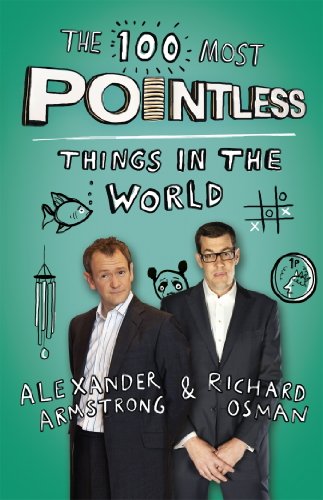
The 100 Most Pointless Things in the World: A pointless book written by the presenters of the hit BBC 1 TV show (Pointless Books)
Category: Buy a Kindle
Review The must-have present. * Kate Skipper, The Independent * 'We gave 100 people 100 seconds to name the greatest show in the history of television. There was only one pointless answer and it was Pointless. And now in book form.' * Stephen Fry * 'I love Pointless. It's funny, and it makes me feel less thick. Like all the best dates.' * Sarah Millican * 'Pointless is a fascinating microcosm of life: as this formidable tome reveals, success therein depends on a combination of intelligence, chance and having a good partner.' * Sir Tim Rice * About the Author Alexander Armstrong is a presenter, comedian and actor and part of the comedy duo Armstrong and Miller. He presents Pointless with Richard Osman, a creative director for Endemol UK. Richard Osman has worked as an executive producer on numerous shows including 8 Out of 10 Cats and 10 O'Clock Live.
Features: The world is full of pointless things. From rail replacement bus services to chip forks. From war to windchimes. From people who put cushions on beds to people who read the bit they write about the book on amazon. Look around you right now. Just about the only thing that isn't pointless is you. You look amazing. Join Alexander Armstrong and Richard Osman, the hosts of BBC1 quiz show Pointless as they take you on a journey through The 100 Most Pointless Things in the World. Filled with play-along quiz questions and unlikely facts, their hilarious collection of musings on some of the most pointless things found in everyday modern life is the perfect blend of the obscure, the fascinating and the downright silly.